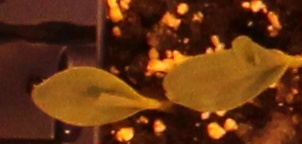
Label: Corn